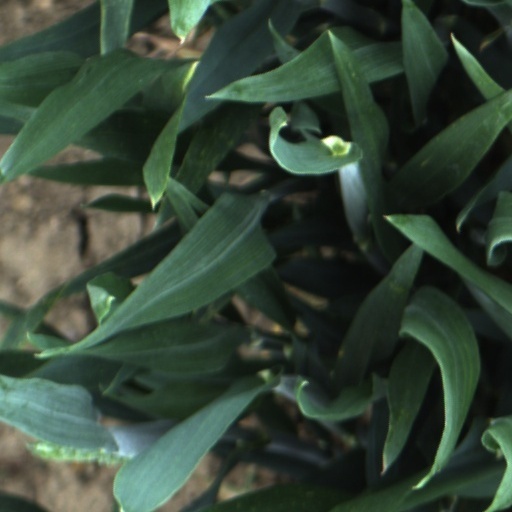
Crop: wheat